The Daltons (Lucky Luke)

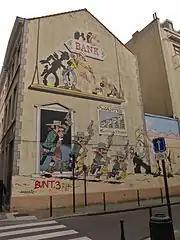
The Daltons and Lucky Luke portrayed on a mural at the Rue de la Buanderie, as part of the Brussels' Comic Book Route

Morris regretted killing off the Dalton gang, who were popular with readers. Thus, he created a second quartet, introduced as cousins of the historic persons. By this point, he had made the series more humorous, with violence featured as slapstick and less lethal. The entirely fictional brothers are Joe, Jack, William and Averell. They look just like their "cousins". Each is taller than the previous one, though they vary in personality: from Joe the hot-tempered leader to the goofy, dim-witted, childlike Averell who thinks chiefly about food. These Daltons are featured in many of Lucky Luke's adventures, typically breaking out of jail at the beginning and being sent back by Luke at the end. The prison dog Rantanplan is often assigned to help Luke in tracking them down.